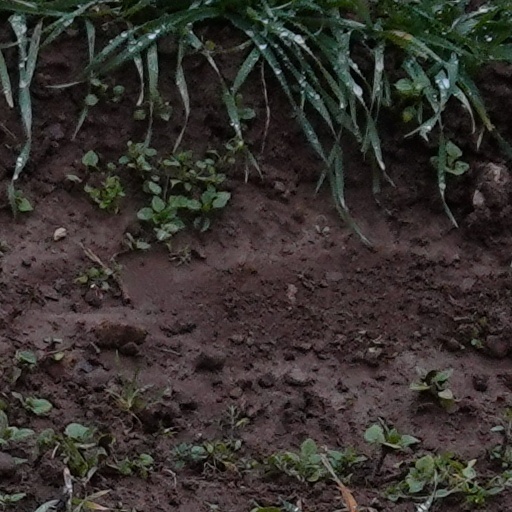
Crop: wheat